Steam engine

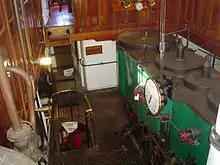
A triple-expansion marine steam engine on the 1907 oceangoing tug "Hercules"

The first experimental road-going steam-powered vehicles were built in the late 18th century, but it was not until after Richard Trevithick had developed the use of high-pressure steam, around 1800, that mobile steam engines became a practical proposition. The first half of the 19th century saw great progress in steam vehicle design, and by the 1850s it was becoming viable to produce them on a commercial basis. This progress was dampened by legislation which limited or prohibited the use of steam-powered vehicles on roads. Improvements in vehicle technology continued from the 1860s to the 1920s. Steam road vehicles were used for many applications.